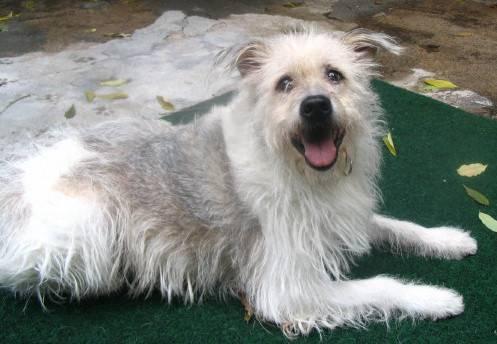
dog